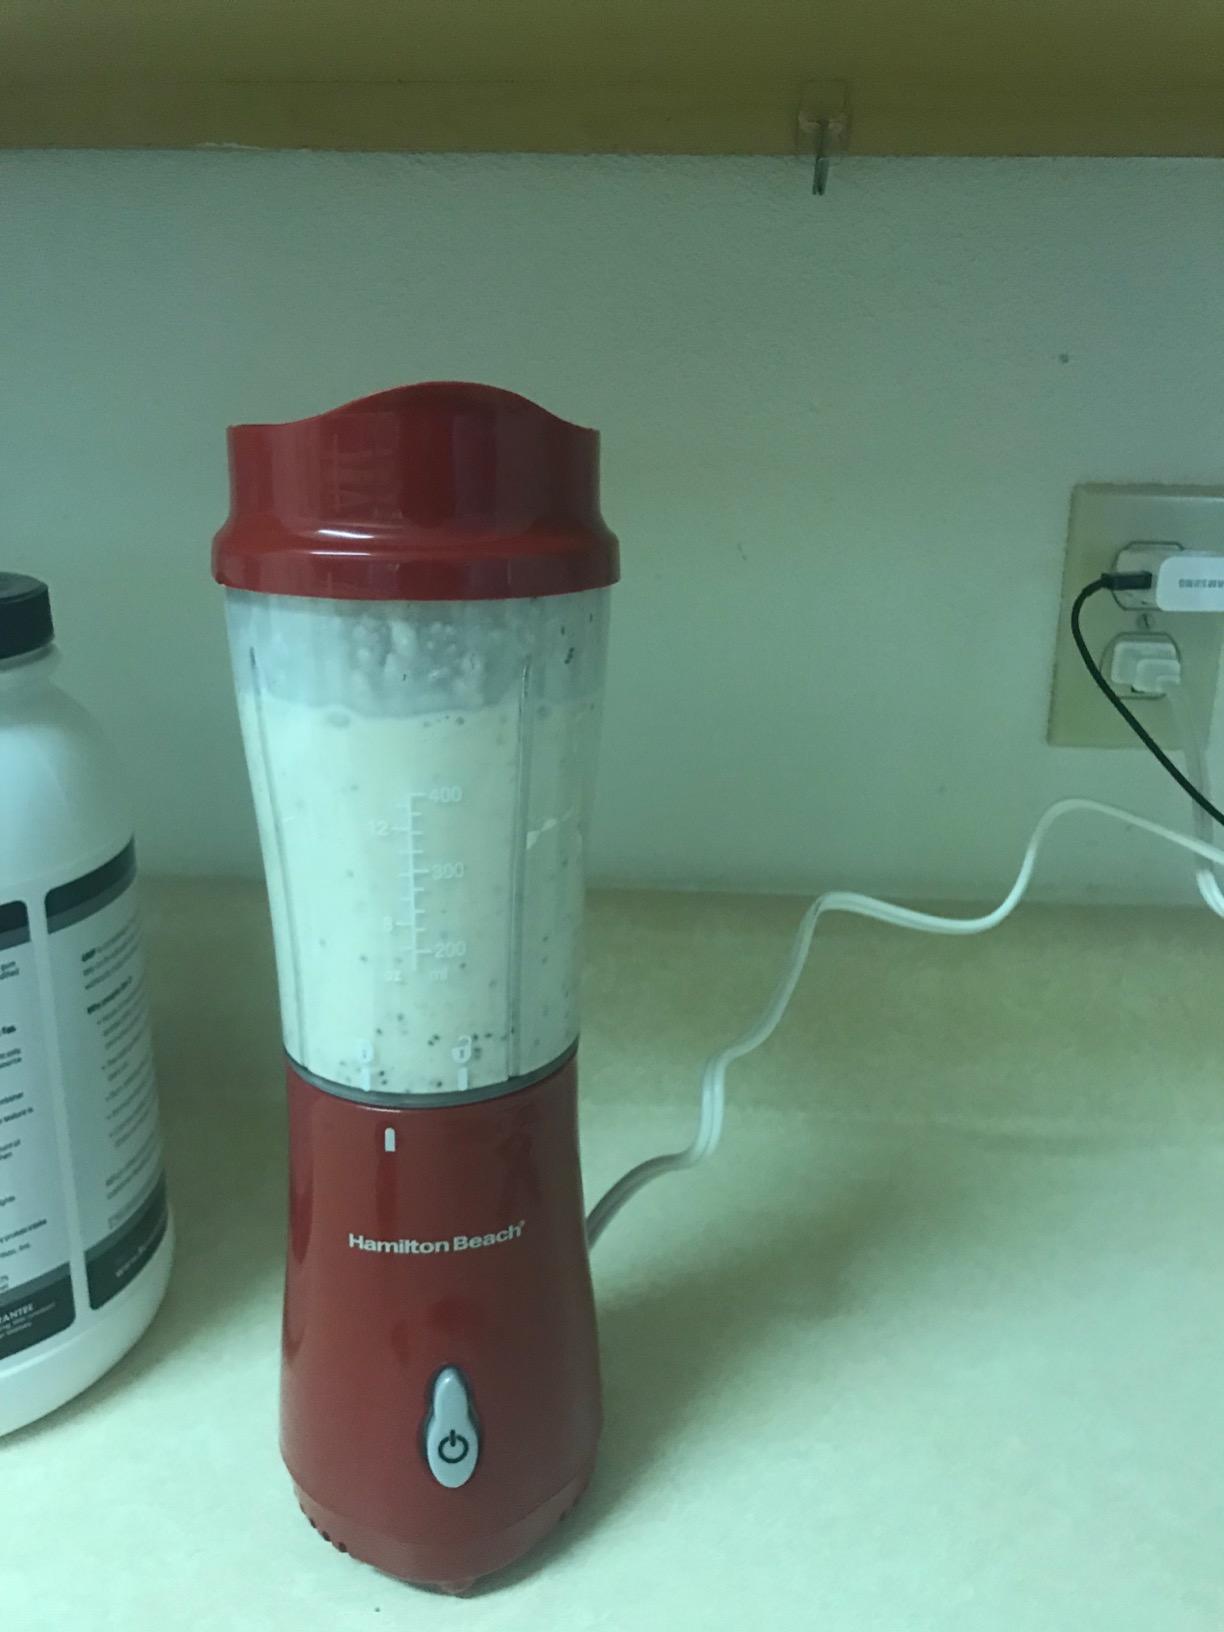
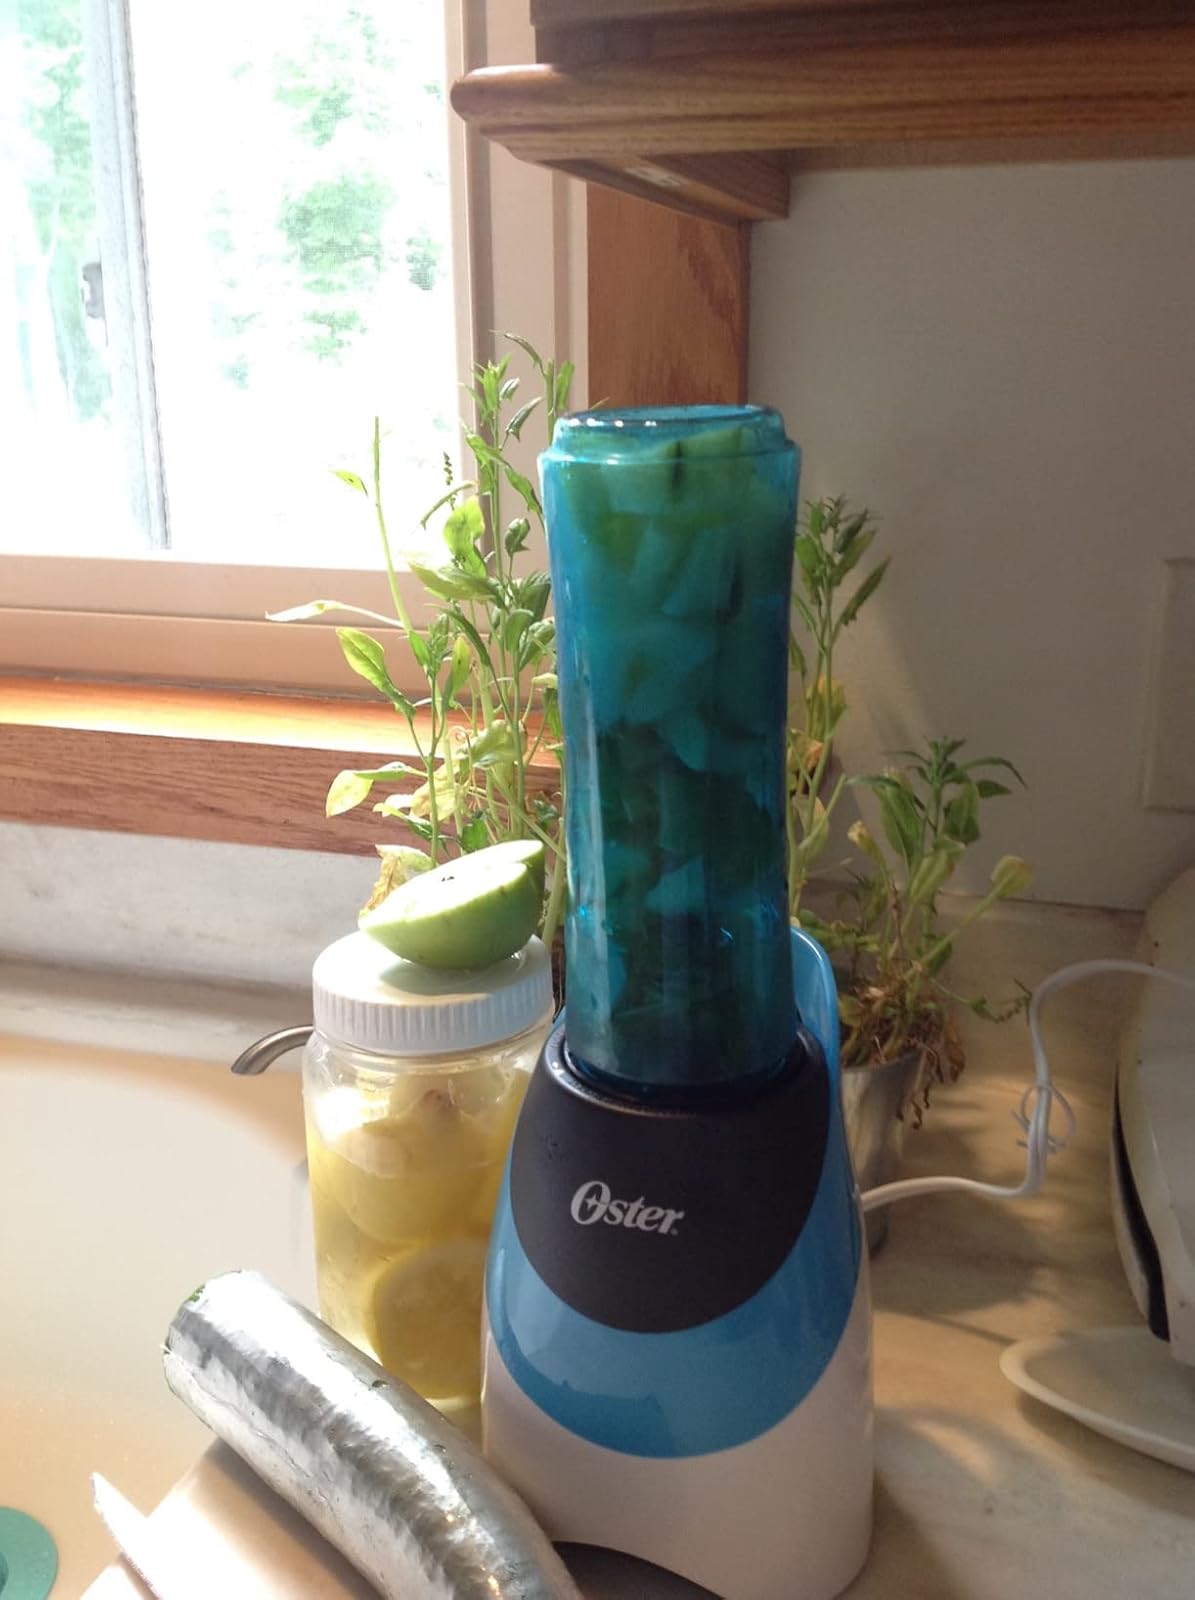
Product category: items_blender
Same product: no